History of Portugal

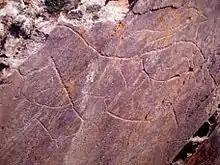
Prehistoric Rock Art Sites in the Côa Valley

The Celtic presence in Portugal is traceable, in broad outline, through archaeological and linguistic evidence. They dominated much of northern and central Portugal; but in the south, they were unable to establish their stronghold, which retained its non-Indo-European character until the Roman conquest. In southern Portugal, some small, semi-permanent commercial coastal settlements were also founded by Phoenician-Carthaginians.